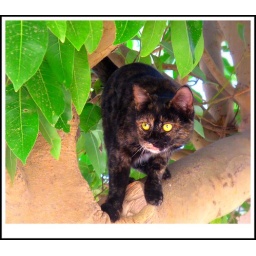
a cat hiding in the tree .